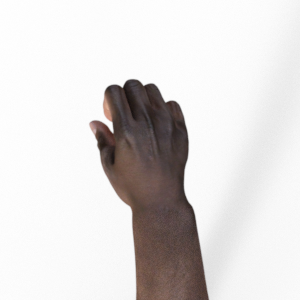
Label: rock